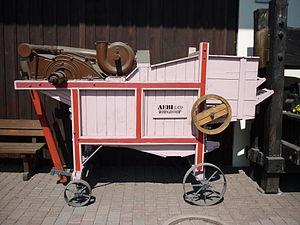
Aebi est une entreprise suisse fabriquant des machines agricoles, de voirie ou de pompiers.